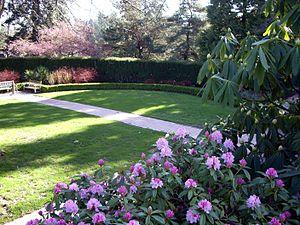
L'International Rose Test Garden est une roseraie située dans le Parc Washington à Portland dans l'État de l'Oregon. Elle rassemble plus de 7 000 rosiers de 550 variétés environ. Les roses fleurissent d'avril à octobre avec une pointe en juin, selon les conditions météorologiques. De nouveaux cultivars de rosiers venant de nombreuses parties du monde sont continuellement reçus par le jardin et y sont testés pour leur couleur, leur fragrance, leur résistance aux maladies et divers autres caractères. C'est la plus ancienne roseraie expérimentale des États-Unis. Elle contribue à illustrer le surnom de Portland, la « Cité des roses ».